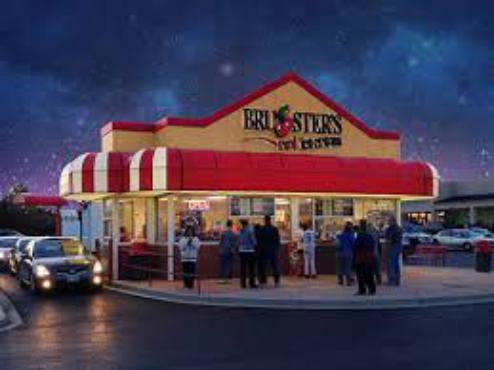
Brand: Bruster's Ice Cream
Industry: Food